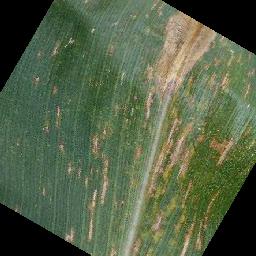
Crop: corn
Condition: (maize)_cercospora_spot_gray_spot